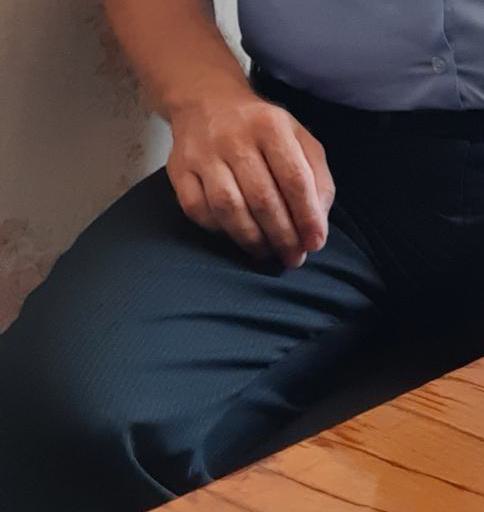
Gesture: no_gesture